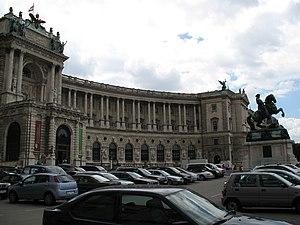
Le stationnement en bataille est une forme de stationnement, à 90° par rapport à la chaussée, dans laquelle un véhicule vient se garer en marche arrière en s’insérant dans l'espace qui sépare deux autres véhicules garés de la même manière.